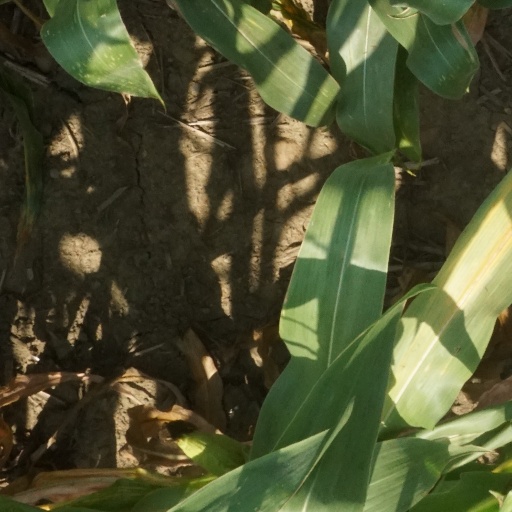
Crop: maize; corn